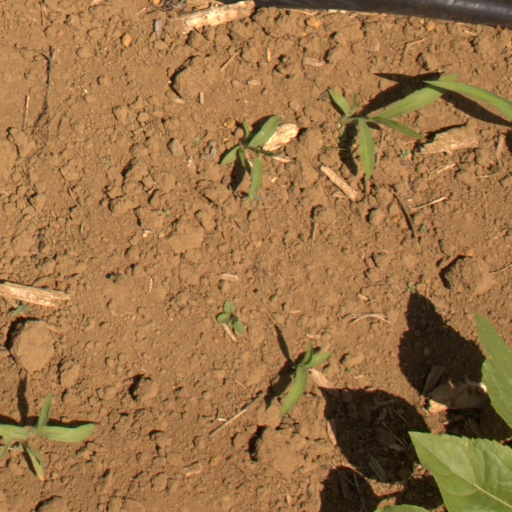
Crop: Jerusalem artichoke